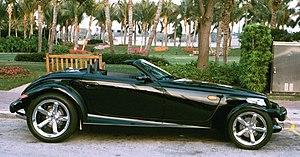
La Plymouth Prowler est une automobile de style "rétro" construite en 1997 et entre 1999-2002. Le Prowler était basé sur le concept-car du même nom, présenté en 1993.